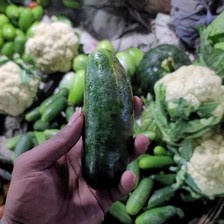
Label: cucumber